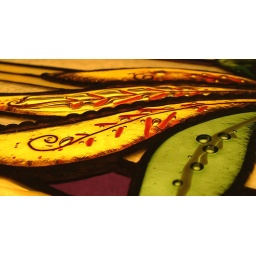
Mixed media glass collage; assemblage of stained glass, fused glass, copper wire, paper ephemera, framed in wooden frame